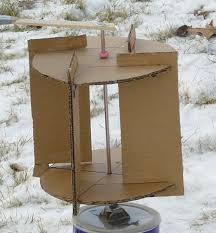
Label: cardboard